Cupid and Psyche

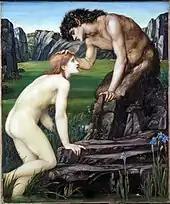
"Pan and Psyche" (1872–74) by Edward Burne-Jones

Mary Tighe published her poem "Psyche" in 1805. She added some details to the story, such as placing two springs in Venus' garden, one with sweet water and one with bitter. When Cupid starts to obey his mother's command, he brings some of both to a sleeping Psyche, but places only the bitter water on Psyche's lips. Tighe's Venus only asks one task of Psyche, to bring her the forbidden water, but in performing this task Psyche wanders into a country bordering on Spenser's "Fairie Queene" as Psyche is aided by a mysterious visored knight and his squire Constance, and must escape various traps set by Vanity, Flattery, Ambition, Credulity, Disfida (who lives in a "Gothic castle"), Varia and Geloso. Spenser's Blatant Beast also makes an appearance. Tighe's work influenced English lyric poetry on the theme, such as the "Ode to Psyche" (1820) by John Keats. Letitia Elizabeth Landon's poem "Cupid and Psyche" (1826) illustrates an engraving of a painting by W. E. West.